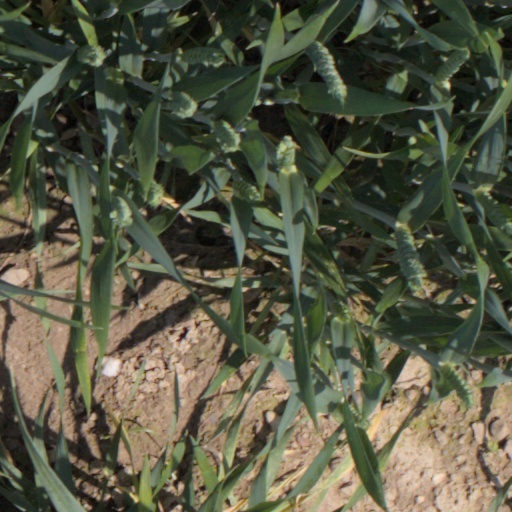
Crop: wheat